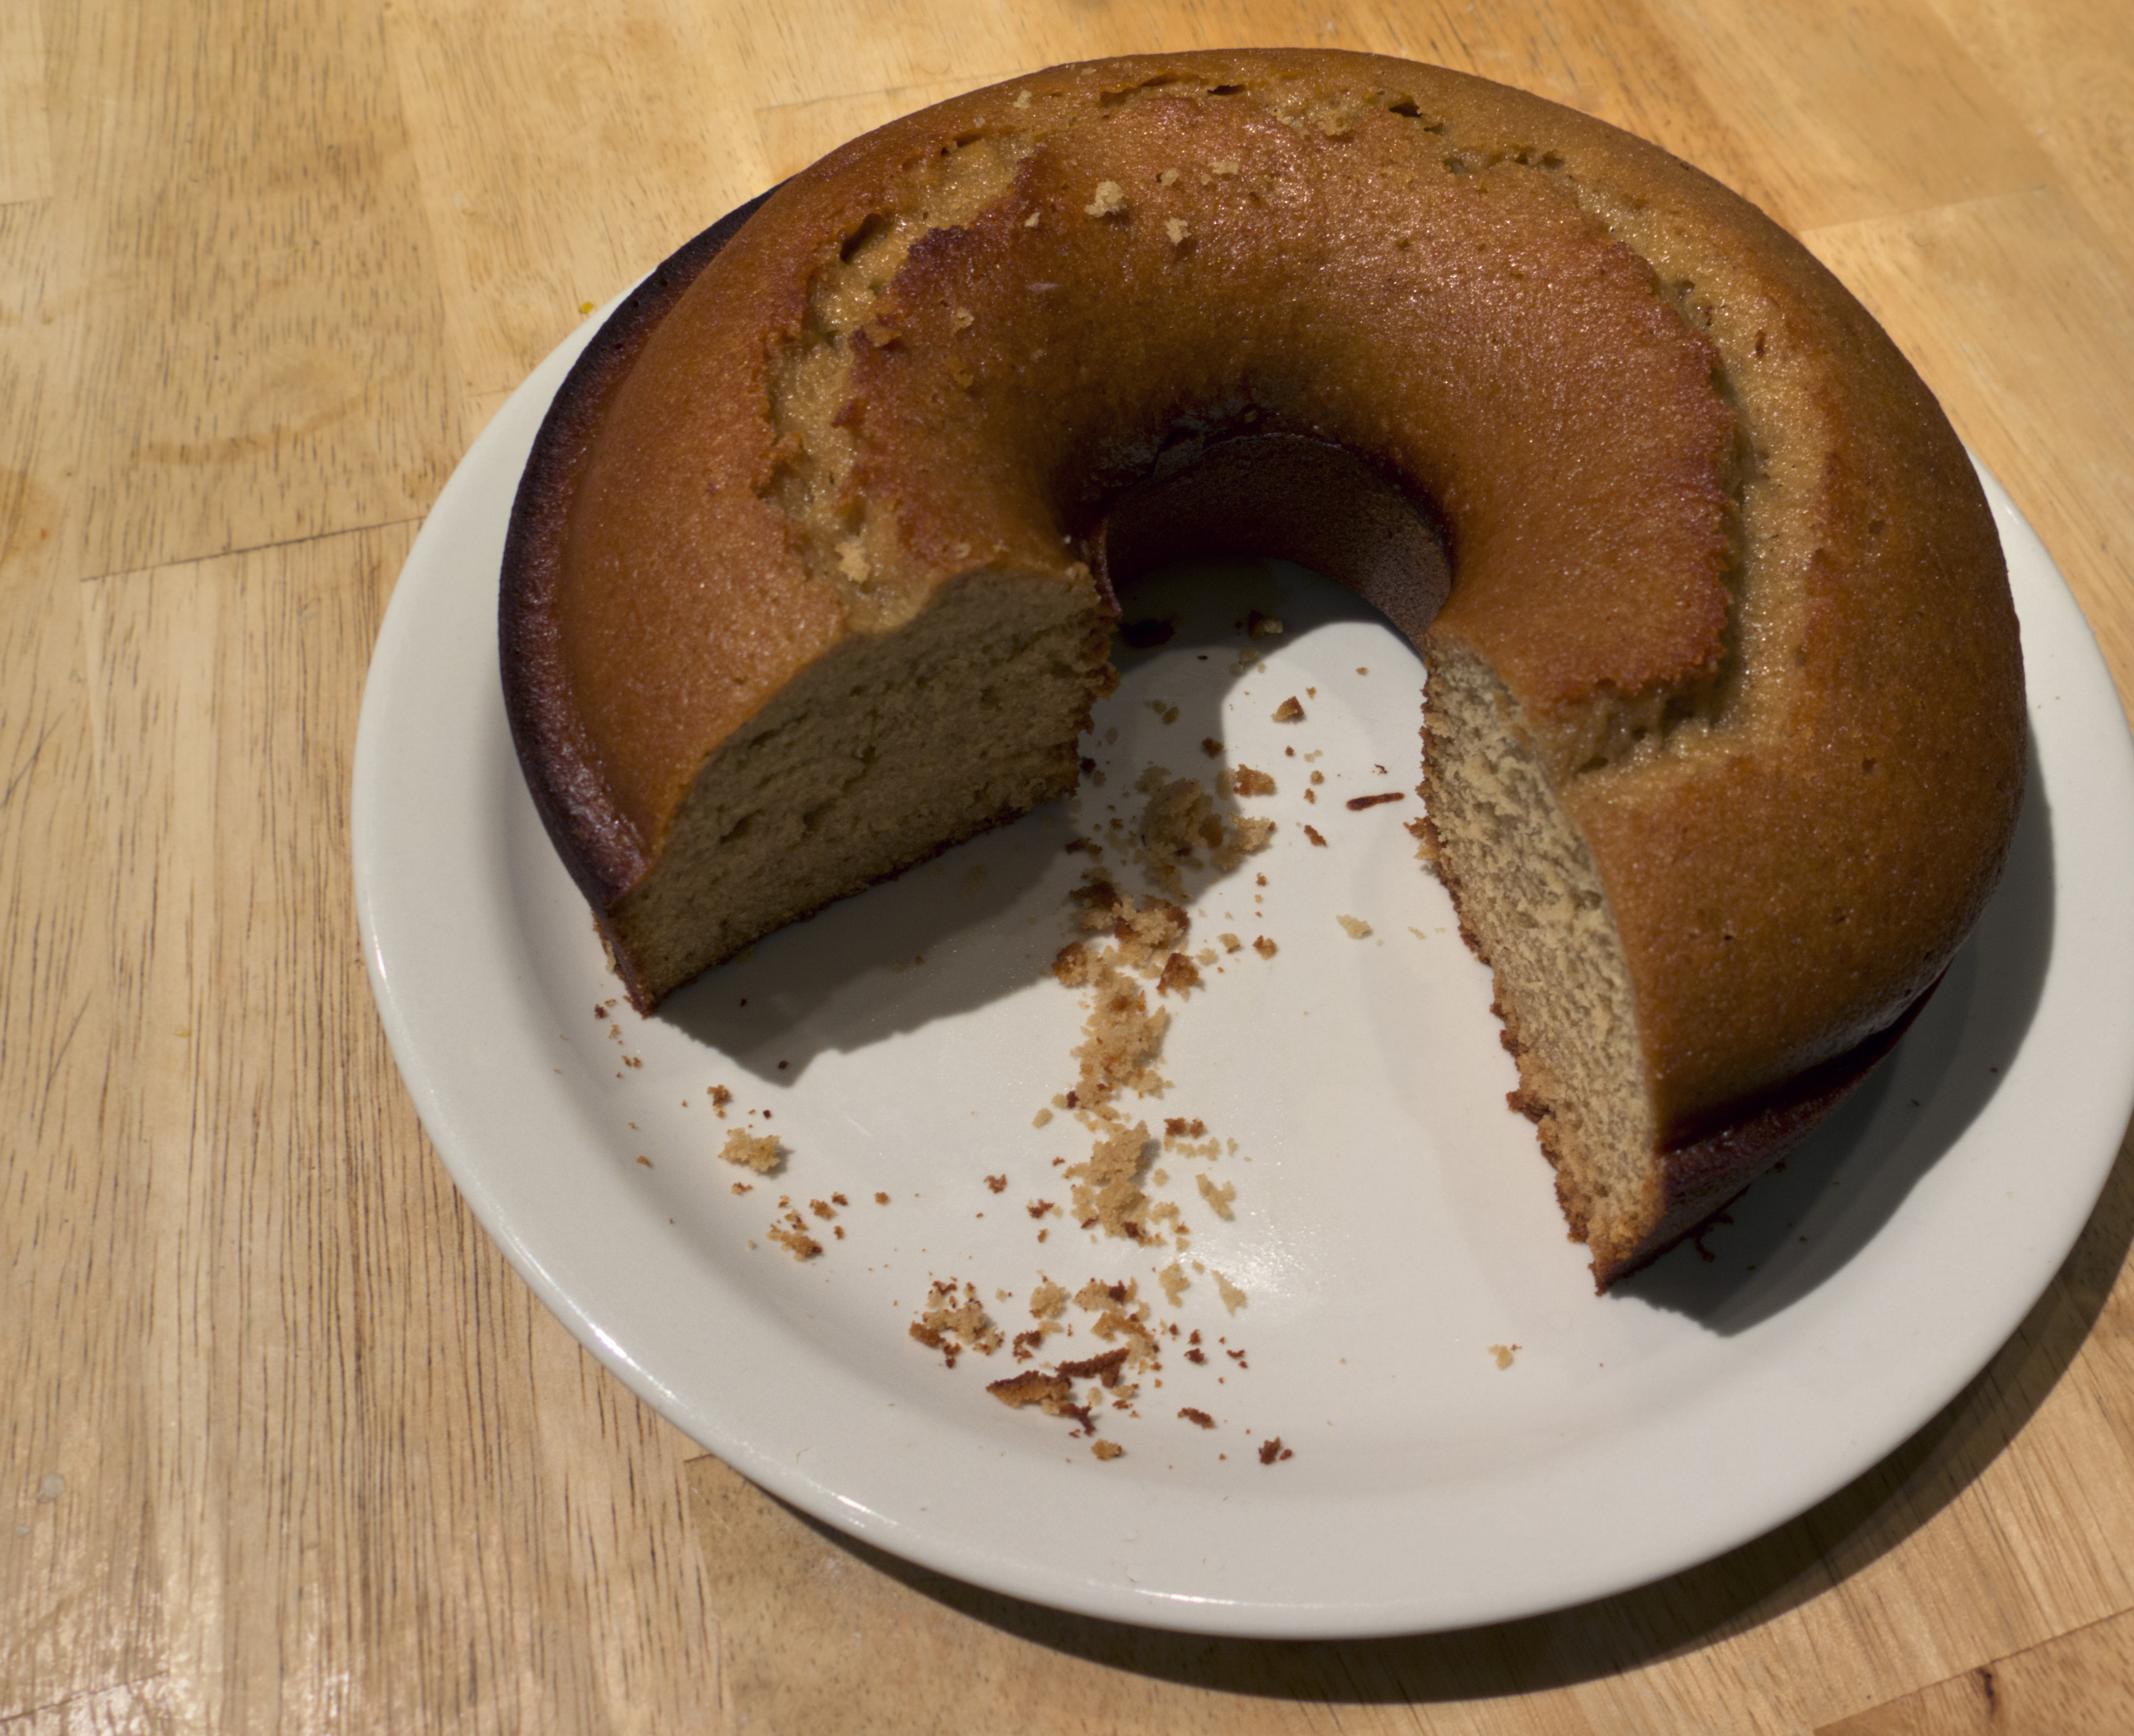
dish, food, produce, breakfast, baking, dessert, chocolate cake, 2015, icing, 365, 3652015imstillstanding, baked goods, flavor, babka